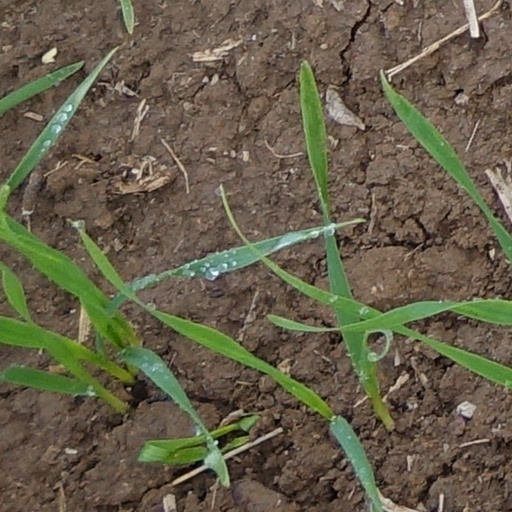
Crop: wheat